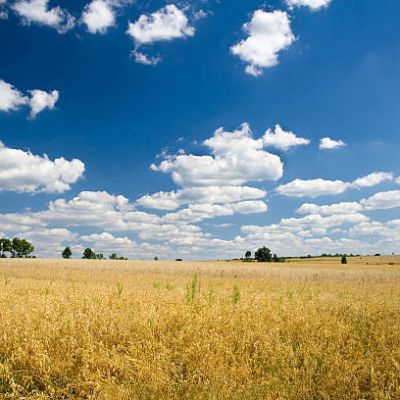
Cloud type: Cirrocumulus (Cc)